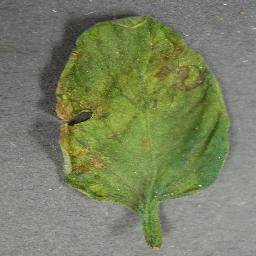
Label: Tomato___Bacterial_spot